Knot theory

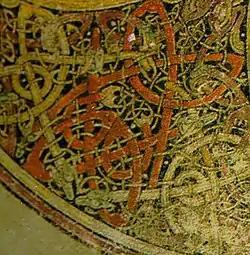
Intricate Celtic knotwork in the 1200-year-old Book of Kells

In topology, knot theory is the study of mathematical knots. While inspired by knots which appear in daily life, such as those in shoelaces and rope, a mathematical knot differs in that the ends are joined so it cannot be undone, the simplest knot being a ring (or "unknot"). In mathematical language, a knot is an embedding of a circle in 3-dimensional Euclidean space, formula_1. Two mathematical knots are equivalent if one can be transformed into the other via a deformation of formula_2 upon itself (known as an ambient isotopy); these transformations correspond to manipulations of a knotted string that do not involve cutting it or passing it through itself.